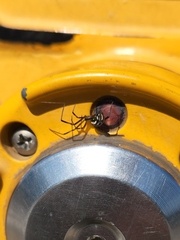
Species: Lactrodectus_hesperus